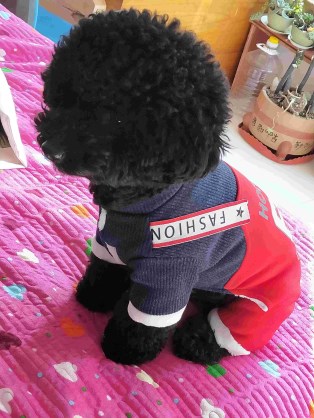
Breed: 7449-n000128-teddy